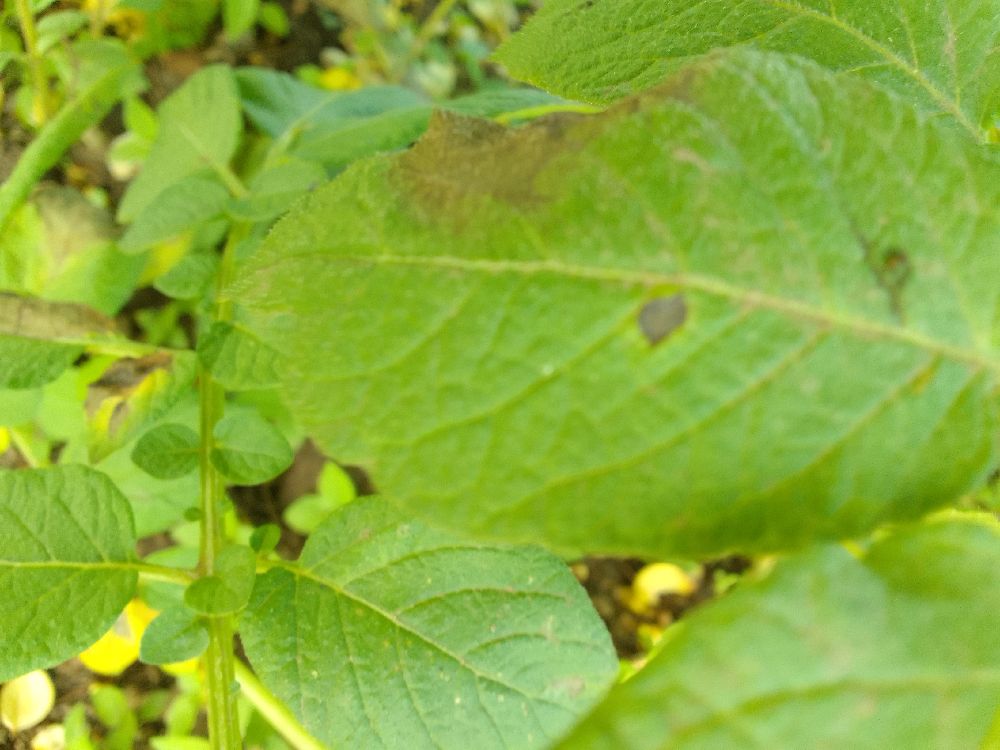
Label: Late blight